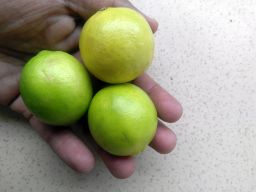
Fruit: Lime
Quality: Good